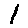
Label: 1